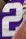
Number: 2